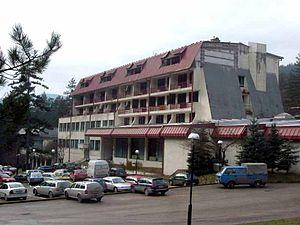
Višegradska Banja est un village de Bosnie-Herzégovine. Il est situé dans la municipalité de Višegrad et dans la République serbe de Bosnie. Selon les premiers résultats du recensement bosnien de 2013, il compte 23 habitants.